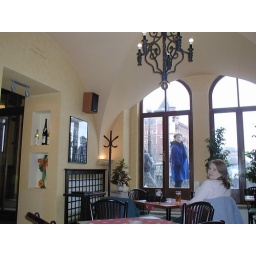
Riverside bar in Prague, note flood level on wall above door.